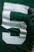
Number: 5